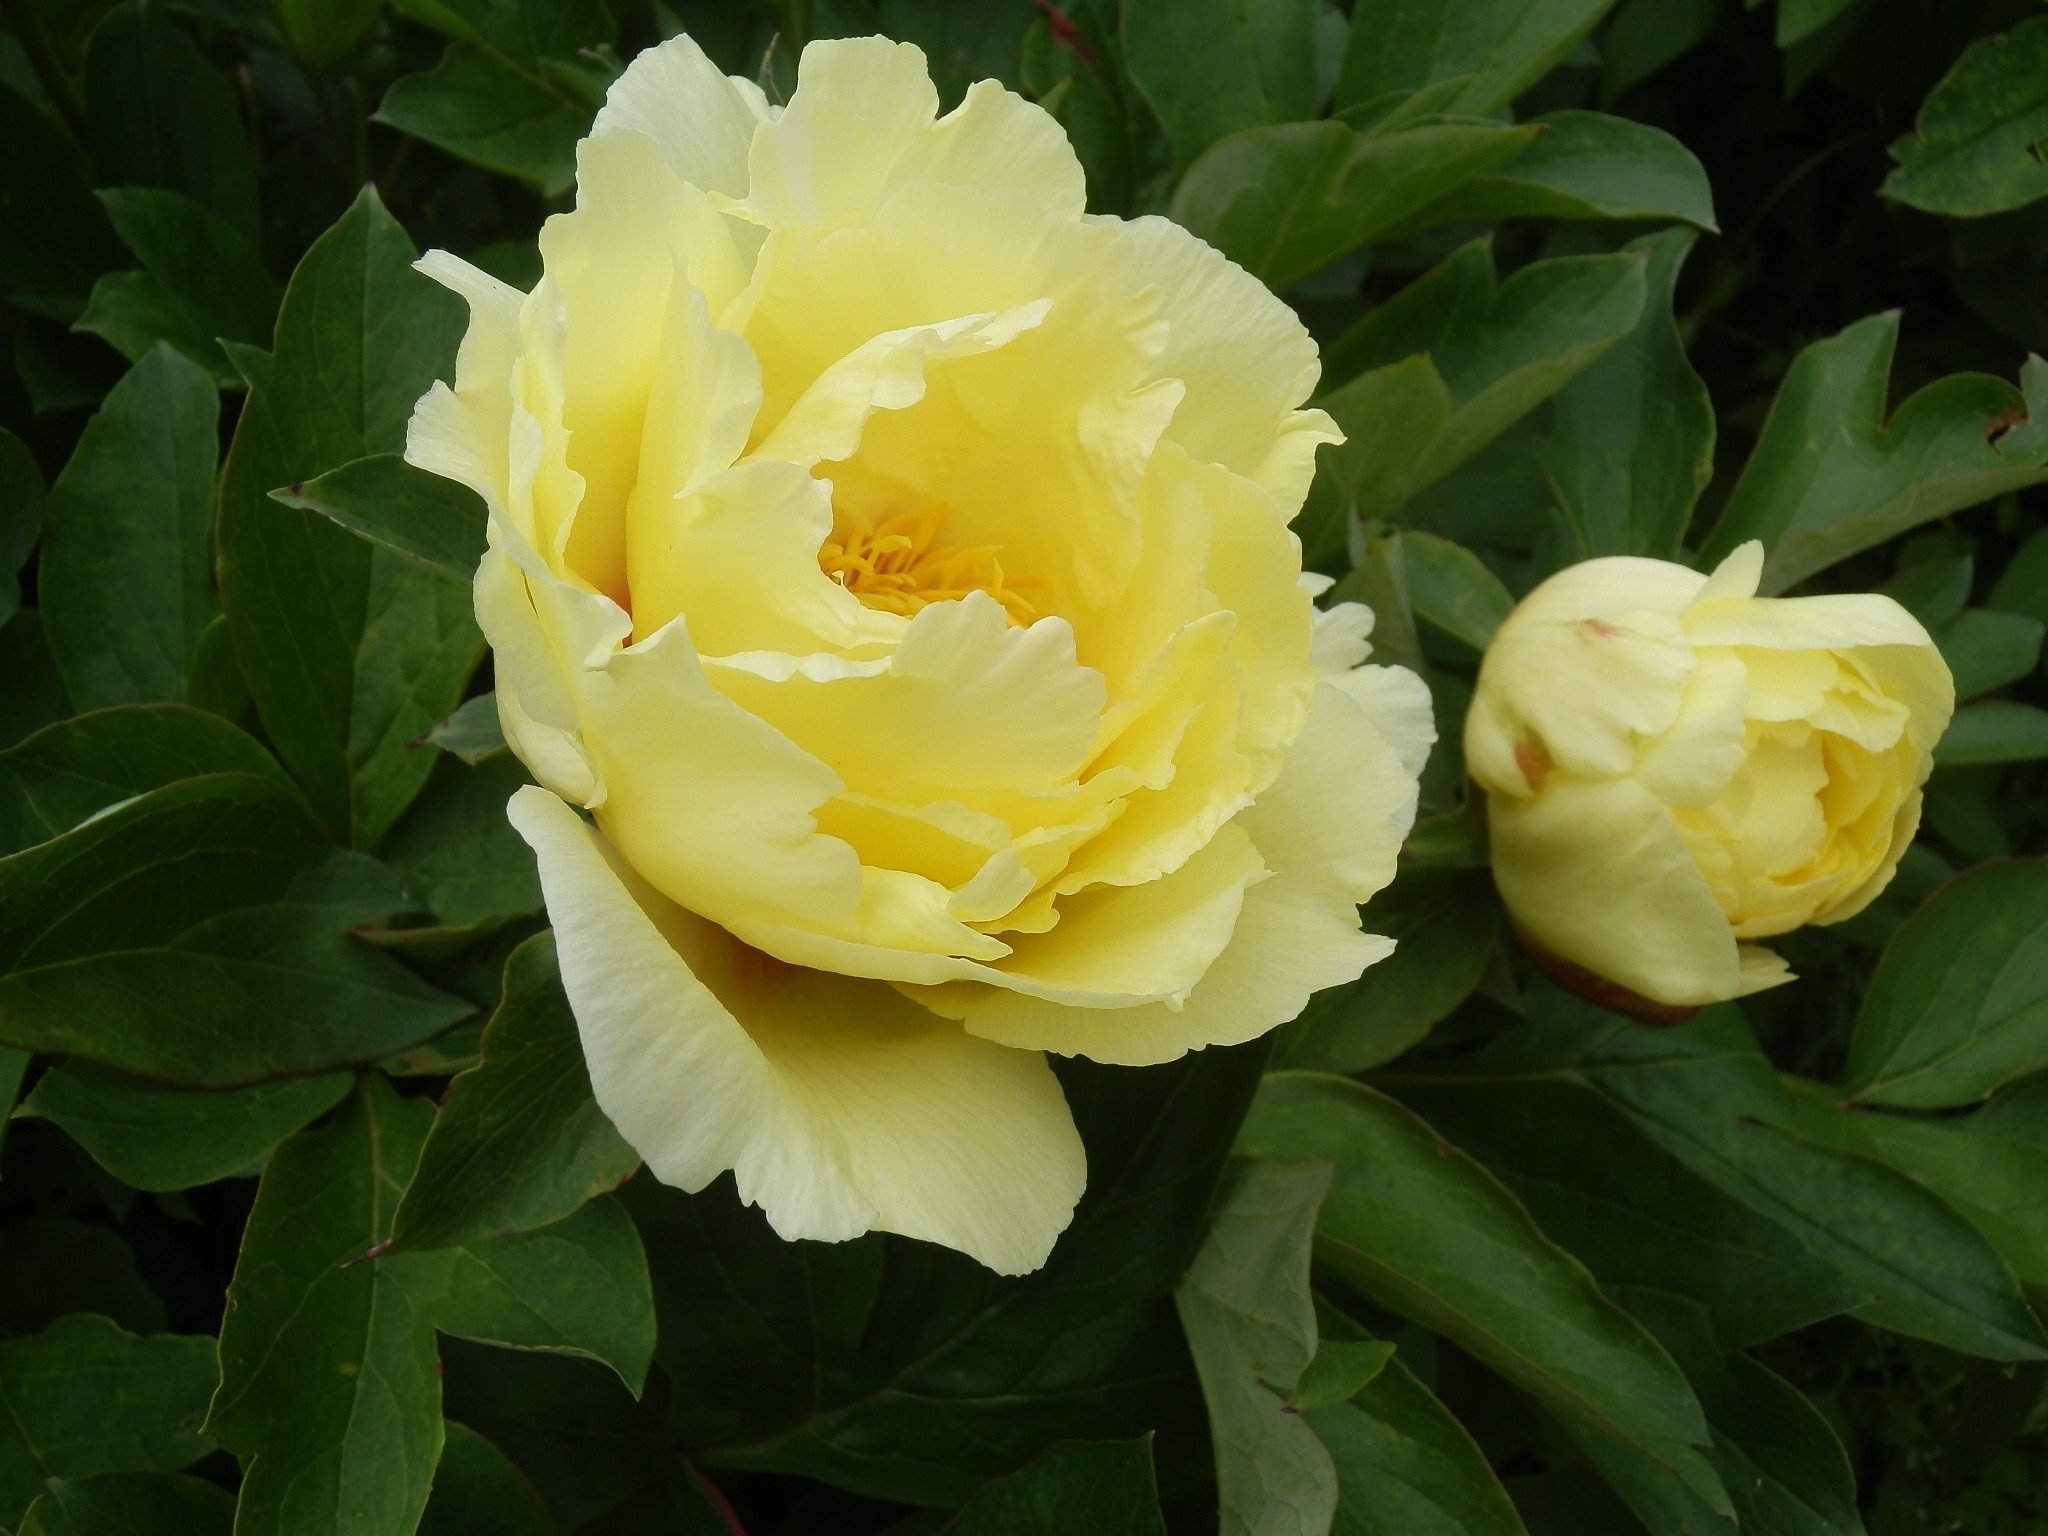
plant, flower, petal, yellow, flowers, peony, floribunda, huang, flowering plant, cream color, in the early summer, land plant, austrian briar